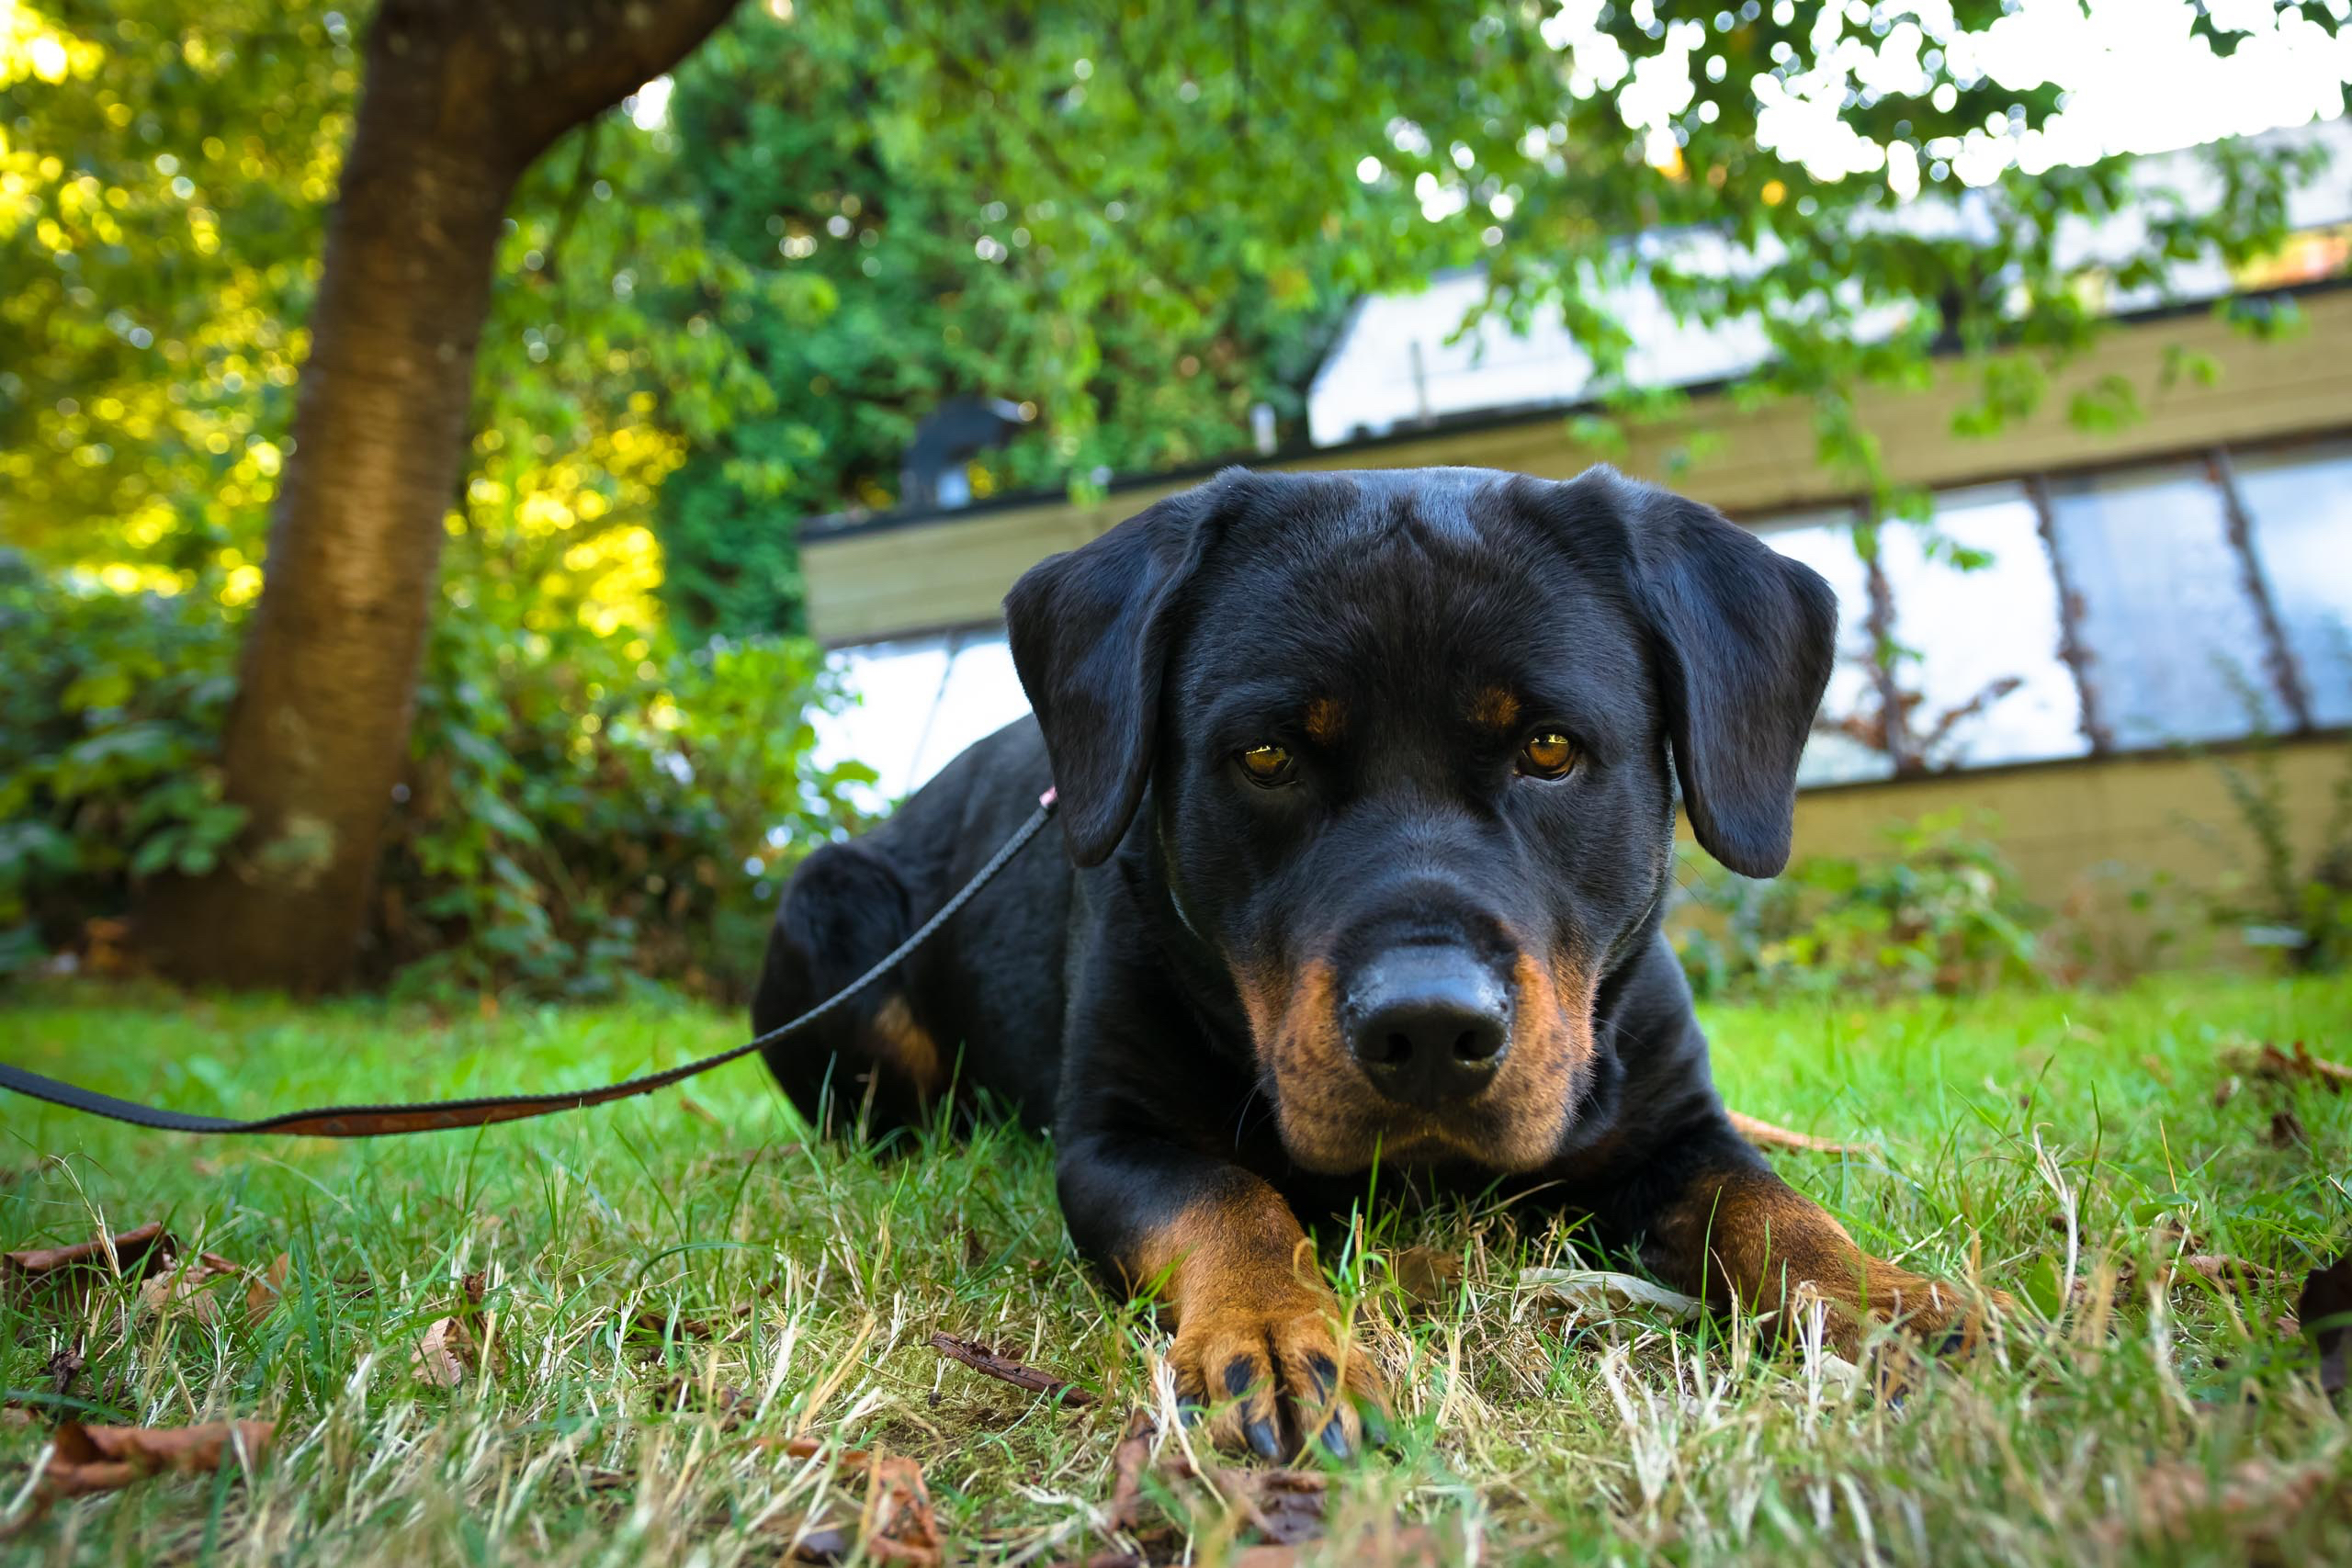
puppy, dog, mammal, vertebrate, dog breed, rottweiler, dog like mammal, carnivoran, transylvanian hound